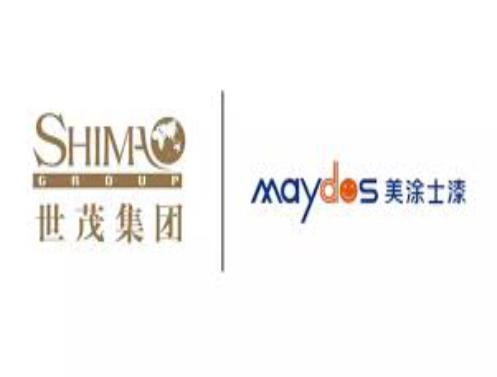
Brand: maydos
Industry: Necessities